Mary Jane Fate

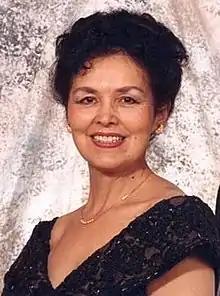
Fate in 2014

Mary Jane Fate (née Evans; September 4, 1933 — April 10, 2020) was a Koyukon Athabascan activist. She was a founding member of the Fairbanks Native Association and the Institute of Alaska Native Arts and worked as a lobbyist for the Alaska Native Claims Settlement Act. She co-founded the "Tundra Times" newspaper and served as a director of the corporate board for Alaska Airlines for over two decades. She served as co-chair of the Alaska Federation of Natives between 1988 and 1989, the first woman to serve in the capacity, and was the third president and a founding member of the North American Indian Women's Association. Fate has served on various commissions and national studies of issues which affect indigenous people. She was the project manager of a study of women and disability, served as the only indigenous member of the U.S. Arctic Research Commission and was a member of U.S. Census Advisory Committee on indigenous populations. She has received numerous honors and awards for her activism on behalf of Native Americans and was inducted into the Alaska Women's Hall of Fame in 2014.